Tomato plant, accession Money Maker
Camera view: bottom (45 deg); turntable rotation: 30 degrees
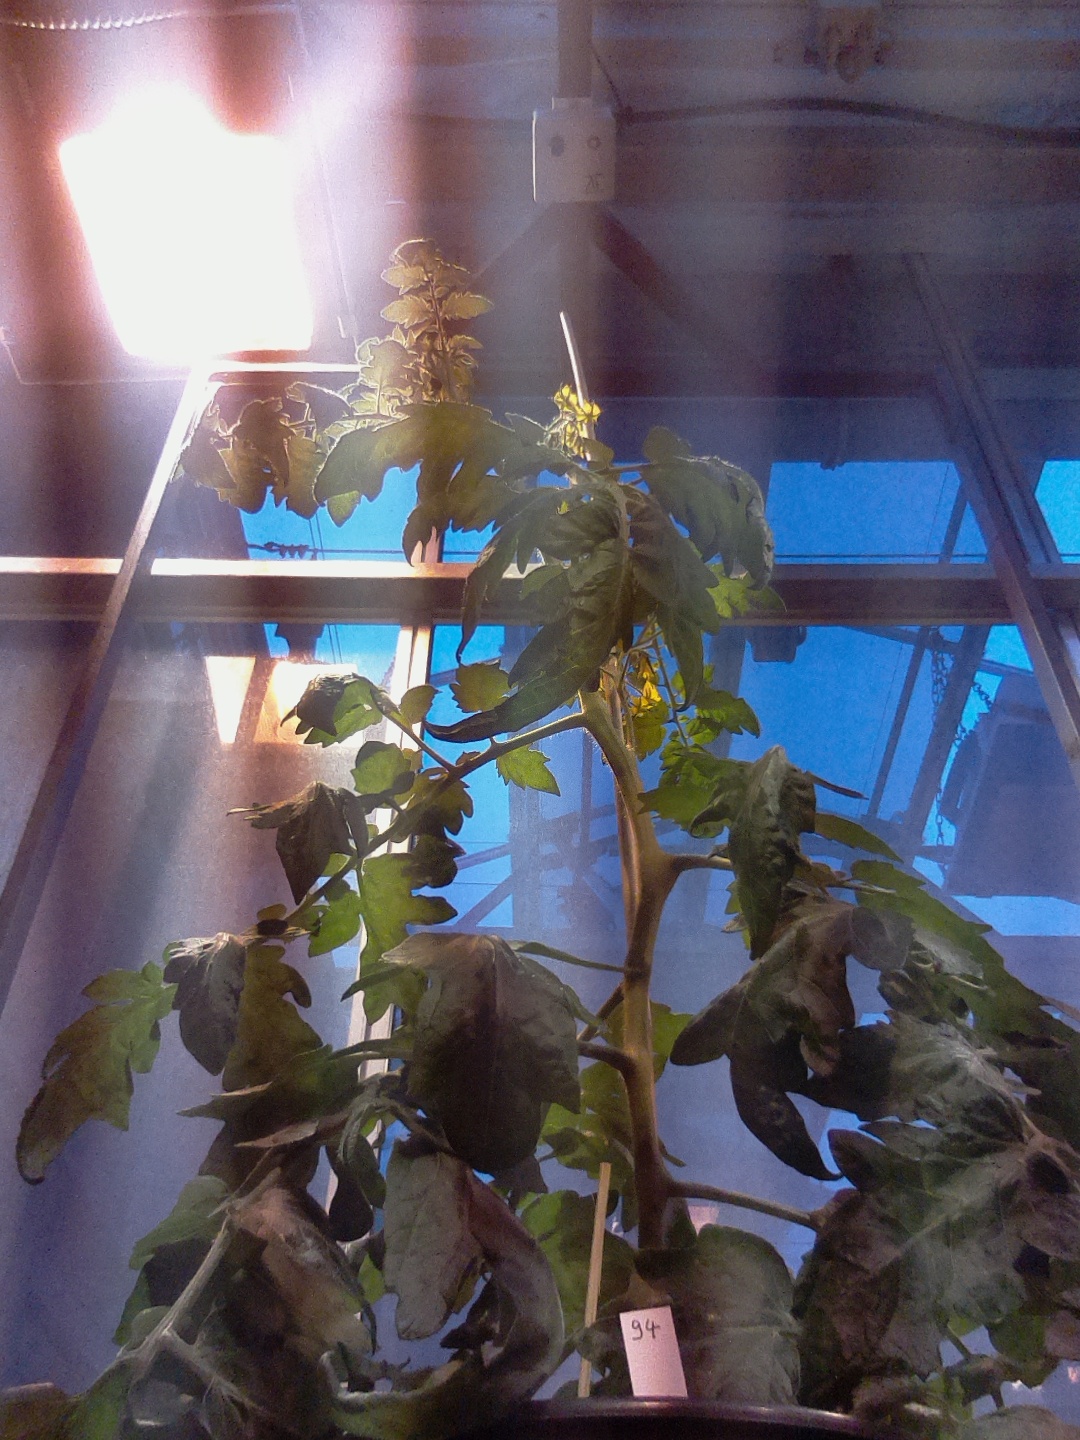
BBCH growth stage 68: Full flowering, 80%-90% of flowers open, more petals falling